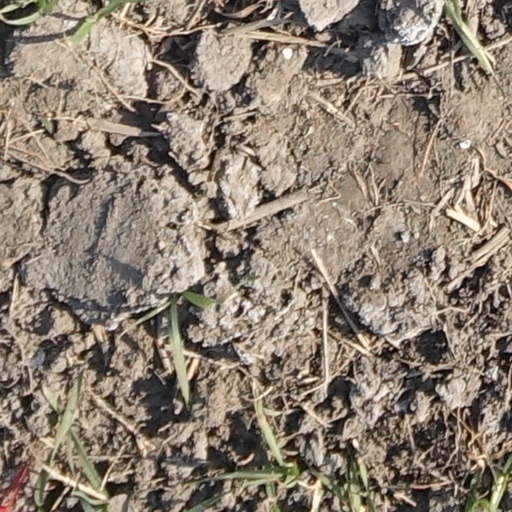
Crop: wheat